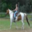
Label: horse